Big wall climbing

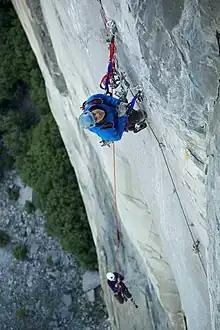
Big wall climbers on the route "Zodiac" (5.7 A2+ VI (aid), 5.13d VI (free), 16-pitches) on El Capitan, in Yosemite

Big wall climbing is a form of rock climbing that takes place on both very long and very sheer multi-pitch climbing routes – of "at least" 6–10 pitches or 300–500 metres in length – that typically require a full day, if not several days, to ascend. Big wall routes are sustained and exposed and the climbers typically remain suspended from the continuously sheer and vertical rock face, even hanging from the face when sleeping, with limited options to sit down or escape unless they abseil down the route—which is itself a complex and risky action. It is therefore considered a physically and mentally demanding form of climbing.